Pontic Greek culture

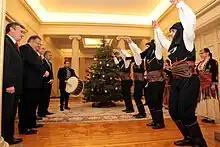
Pontians performing a dance, probably serra, during a Christmas celebration at the Ministry of Foreign Affairs in Greece

Pontians have a number of traditional breakfast dishes: (similar to an omelette), , , and more. Breakfast dishes typically include eggs, bread, or porridge.